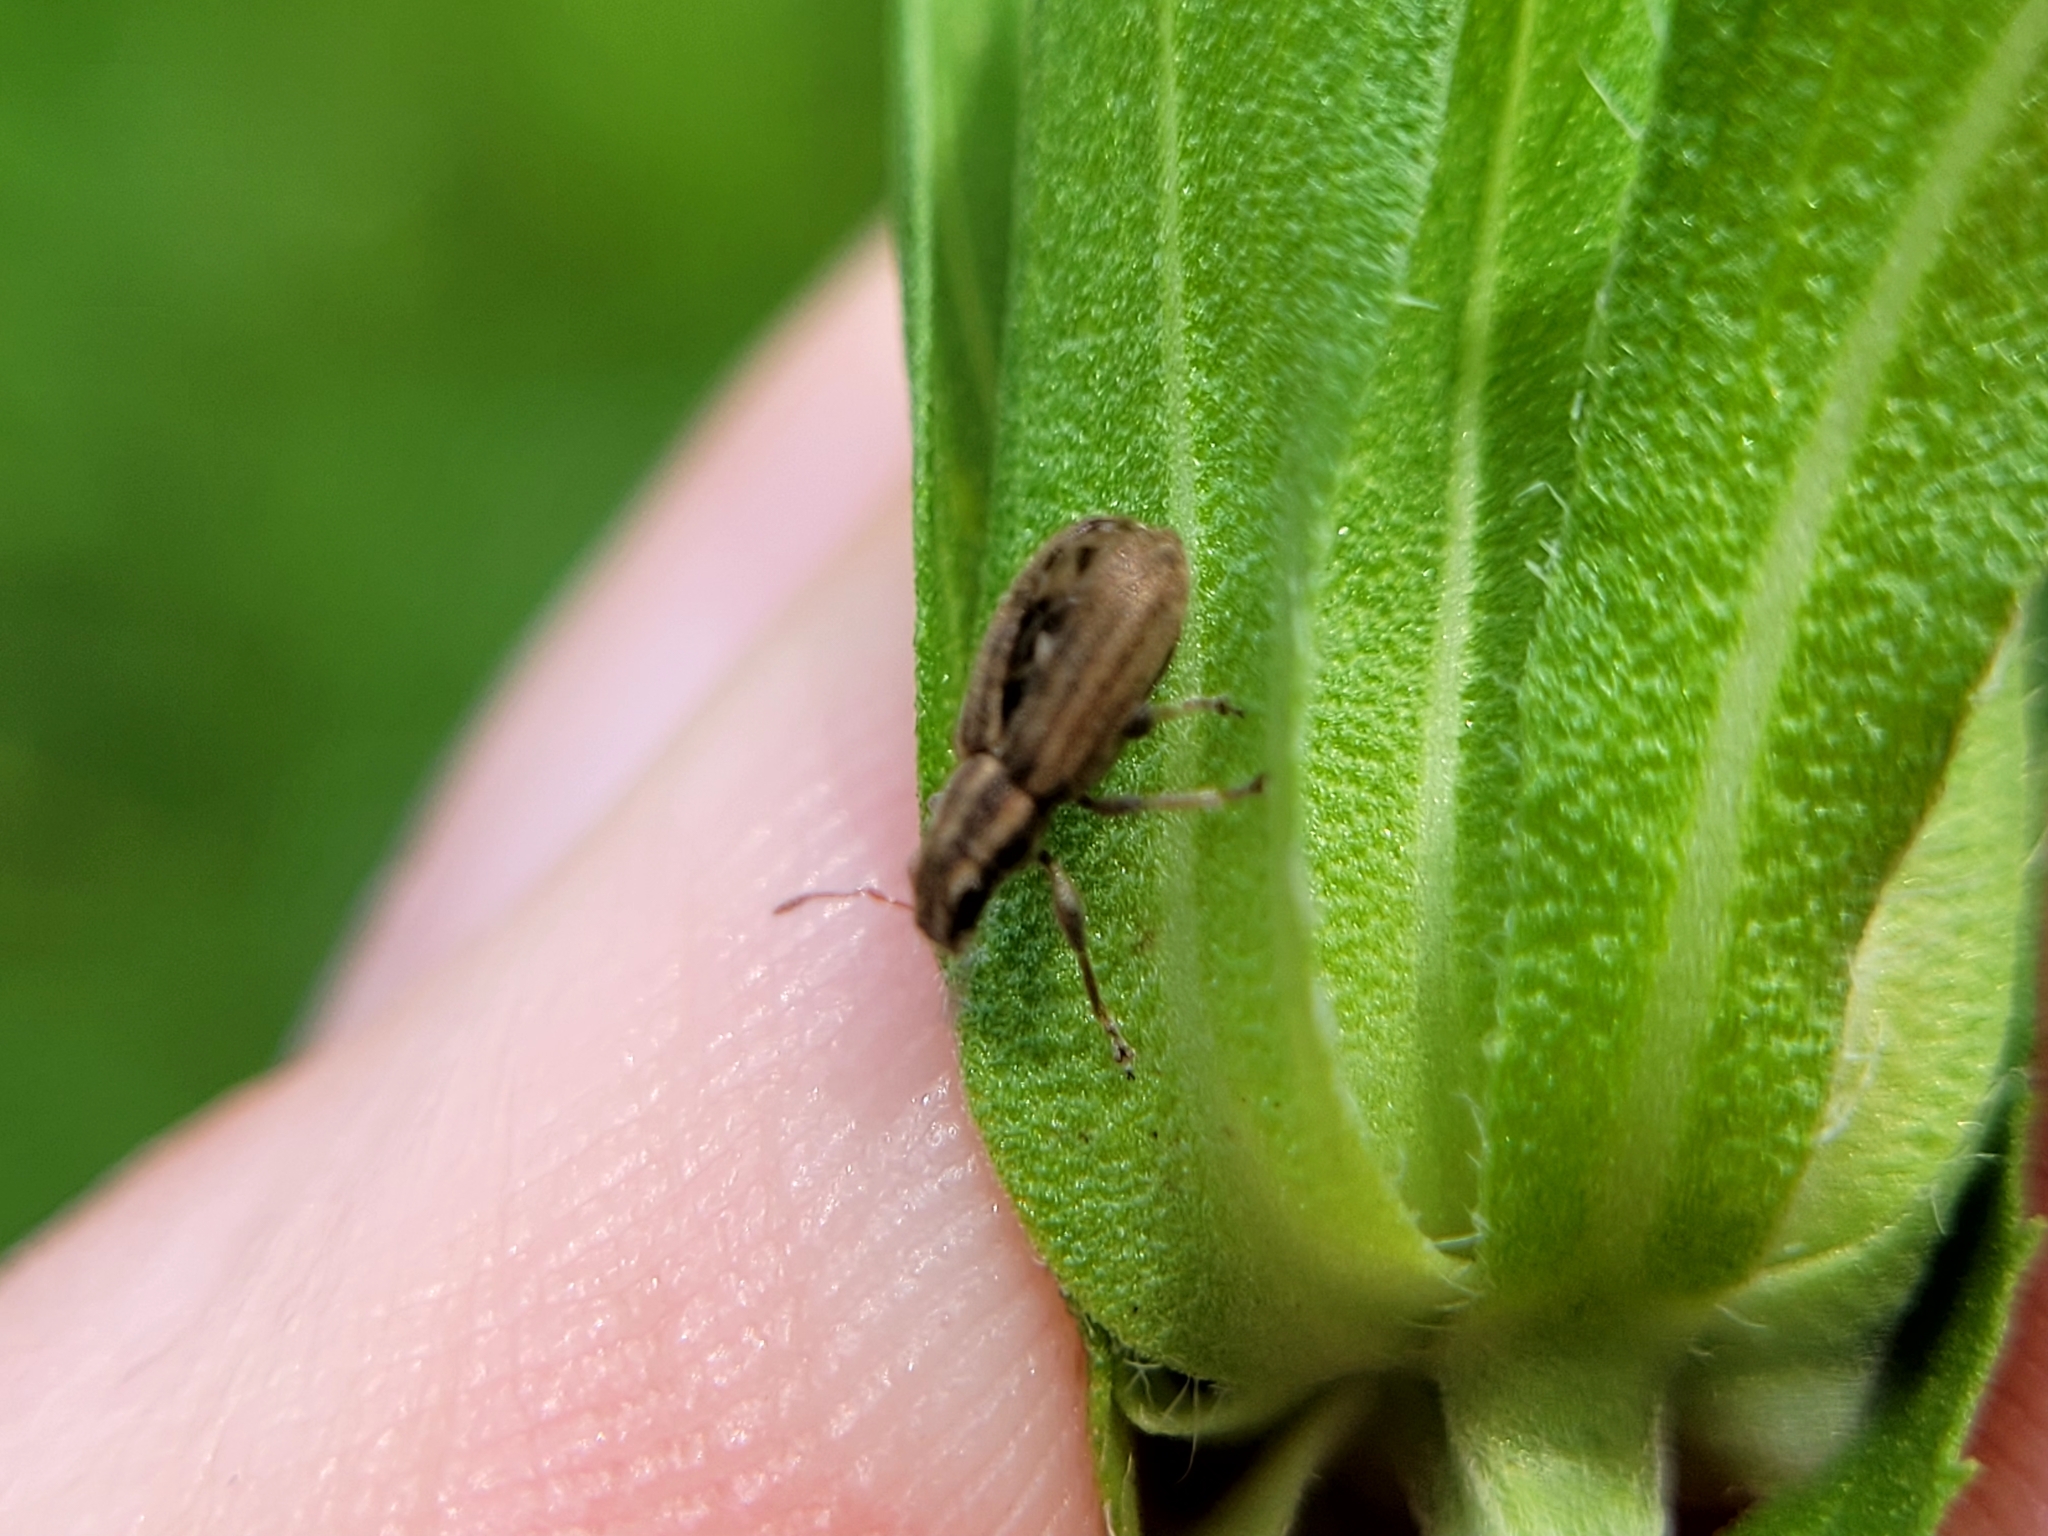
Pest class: pea_leaf_weevil